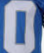
Number: 0